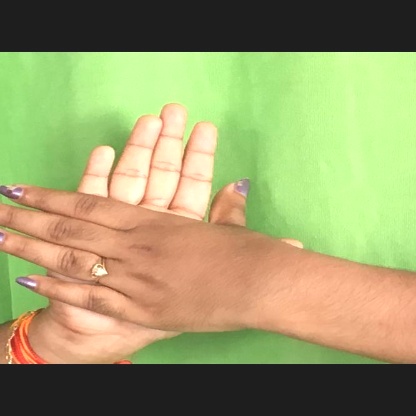
Mudra: Chakra